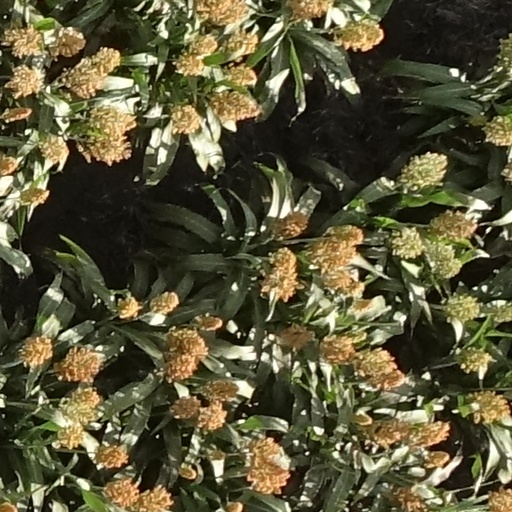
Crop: sorghum